Pollutant-induced abnormal behaviour

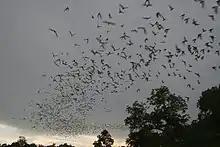
Bats miss optimal foraging time when exposed to light pollution.

Another consequence of light pollution is the disruption of foraging behaviour in wildlife, such as where and when they forage or hunt. Beach mice used foraging patches near sodium vapor lights or yellow bug lights less often than non-lit patches and they also harvested fewer seeds from these lit patches. This study also hypothesizes that artificial light may alter the movement of mice because of predation risks. Bats are another animal that are greatly affected by light pollution. The presence of artificial lights is associated with a delayed emergence of bats from their dwellings and less time spent emerged. This alteration in foraging behaviour causes bats to miss the most optimal hunting time for insects. According to this study, as little as one hour of artificial light exposure after dusk disrupts the bats foraging behaviour, as well as growth rates.